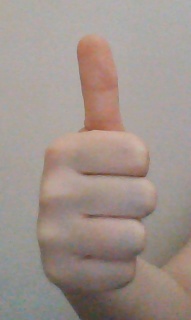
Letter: aleff